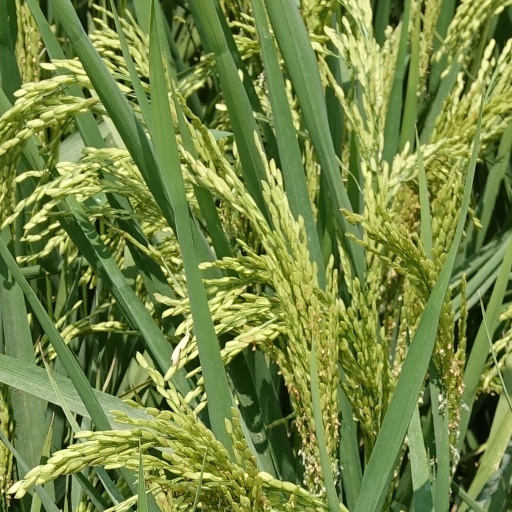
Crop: rice